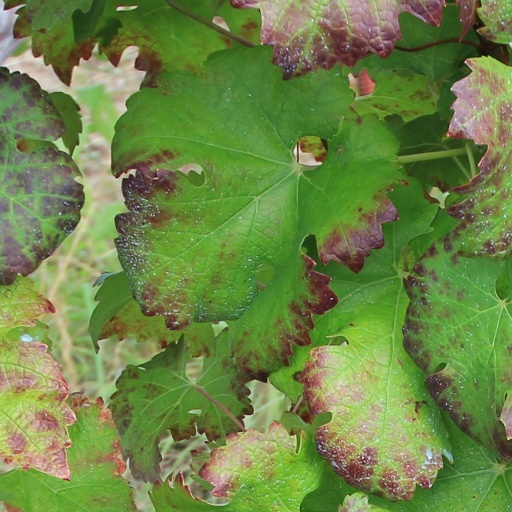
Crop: grape